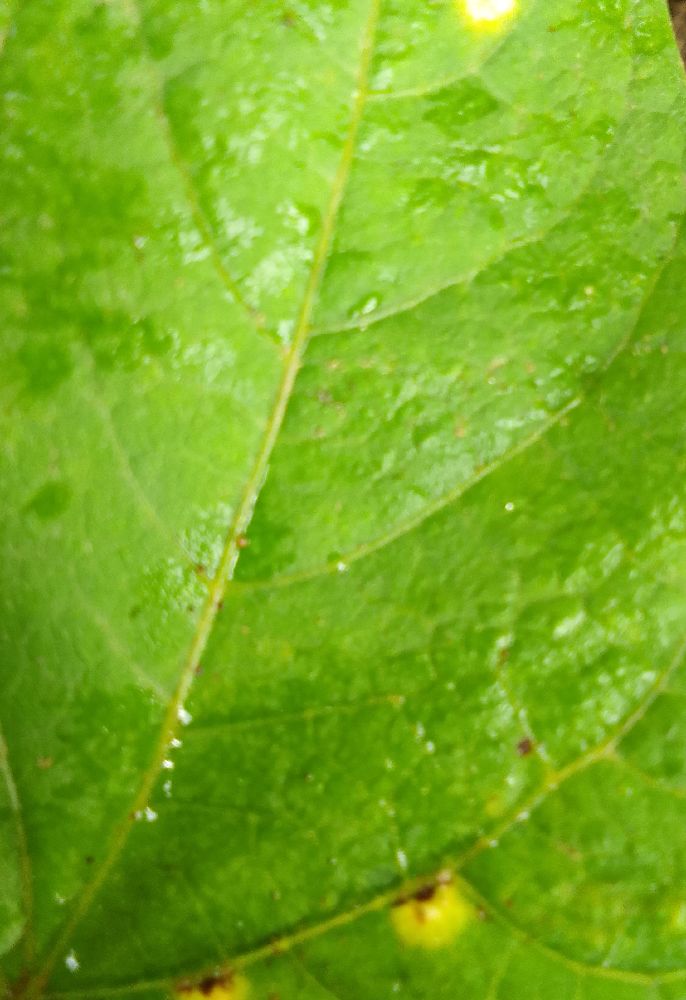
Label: rust